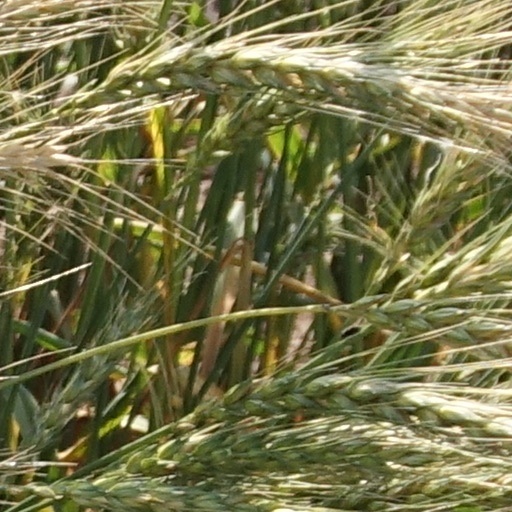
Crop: wheat